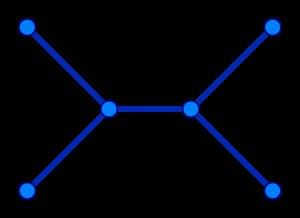
En théorie des graphes, une branche des mathématiques, un graphe de Halin est un graphe planaire construit à partir d'un arbre en reliant toutes ses feuilles dans un cycle qui fait le tour de l'arbre de telle façon que l'arbre reste planaire. On exige de plus que l'arbre comporte au moins quatre sommets et ne comporte pas de sommets de degré 2.